Tommy Mont

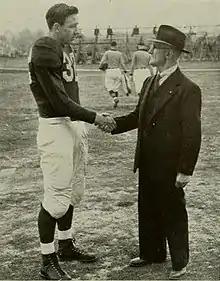
Mont meets William W. Skinner, Maryland's first quarterback and coach of the 1892 team.

Mont attended the University of Maryland where he played football as a quarterback in 1941 and 1942. In 1942, Clark Shaughnessy took over as Maryland head coach. In 1940 and 1941, Shaughnessy had coached at Stanford. There he installed a pass-oriented version of the T-formation and, in his first year, engineered a turnaround from a 1–7–1 record to a perfect 10–0 season and Pacific Coast Conference championship. While Maryland's head coach, Shaughnessy also worked concurrently as an advisor for the Washington Redskins, with that club and Maryland sharing the cost of his salary. Shaughnessy helped develop Mont into a high-quality quarterback. In 1942, with Mont under center, the Terrapins posted a 7–2 record. That year, Mont was named an honorable mention All-American and ranked as the number-three passer in the nation. Mont also played lacrosse for Maryland for the 1942 season.